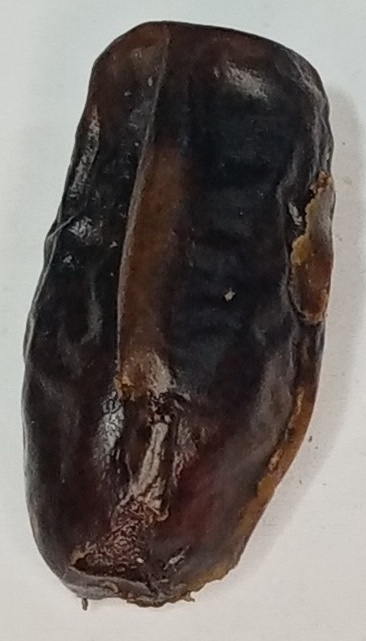
Variety: gajar
Size: large
Grade: grade-1